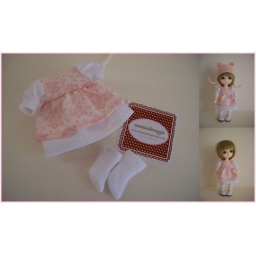
made by me :) (the bear hat is by simplykir!)